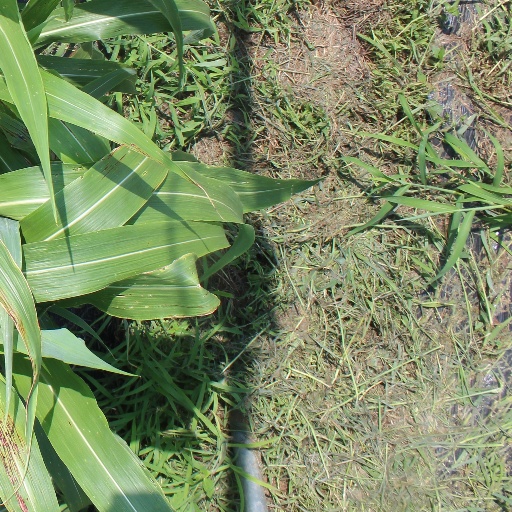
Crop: sorghum